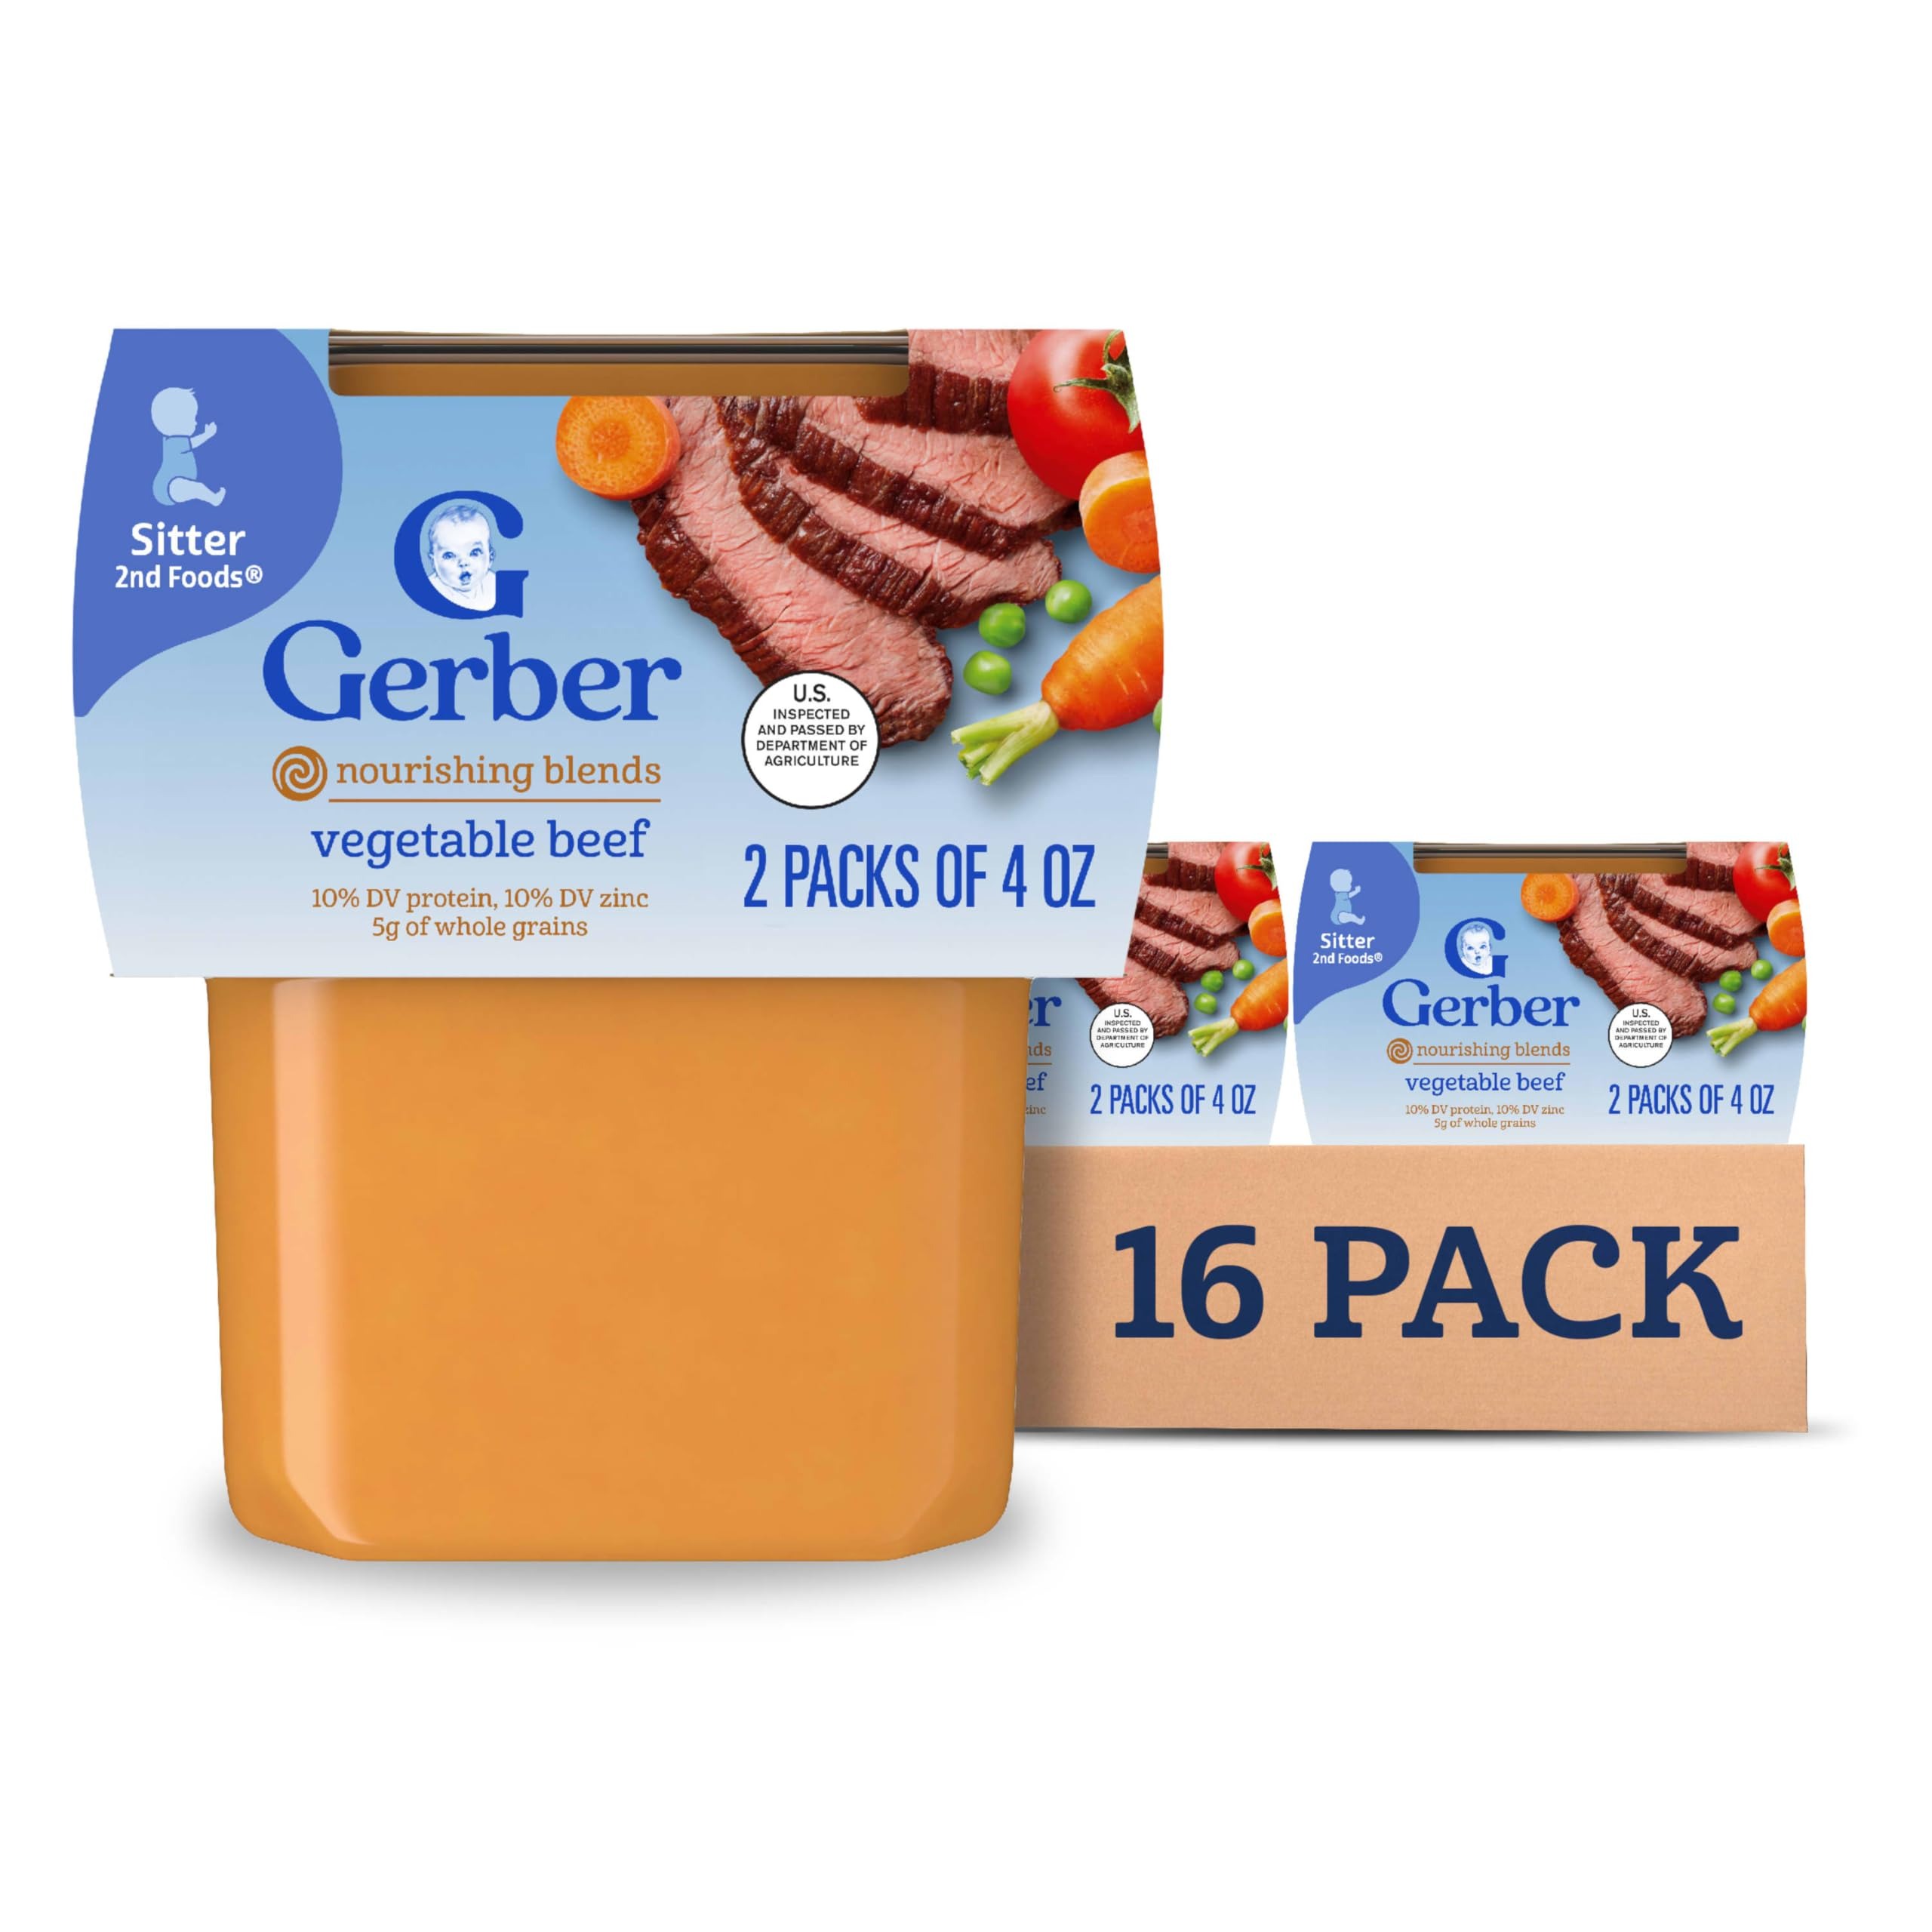
Item Name: Gerber Baby Food 2nd Foods, Dinner, Vegetable & Beef Puree, 4 Ounce Tubs, 2-Pack (Pack of 8)
Bullet Point 1: ON THE GO BABY FOOD: Gerber Stage 2 Baby Food Puree Tubs are designed for ease and convenience. These tubs are the perfect on the go baby food, made in a portable and easy-to-store format for busy parents
Bullet Point 2: NUTRITION: This blend has 20% of the daily value of potassium, 40% of the daily value of vitamin A, 10% of the daily value of protein & zinc, and 5g of whole grains
Bullet Point 3: NOURISHING BELNDS: Gerber Nourishing Blends offer savory recipes packed with a variety of wholesome ingredients that are carefully crafted to support a diverse diet
Bullet Point 4: STAGE 2 BABY FOOD: These stage two baby puree tubs are made for babies who are ready to explore new textures and flavors, making them, a great addition to your baby's diet
Bullet Point 5: NO ADDED COLORS OR FLAVORS: With no added colors or flavors, you and your baby can feel good about this baby food puree
Bullet Point 6: TRUSTED FAMILY FAVORITE: We are leading the way in quality and testing standards for babies. Our dedication to quality ensures that your baby receives the finest food available. Gerber is a trusted choice for countless families
Value: 64.0
Unit: Ounce

Price: 1.885